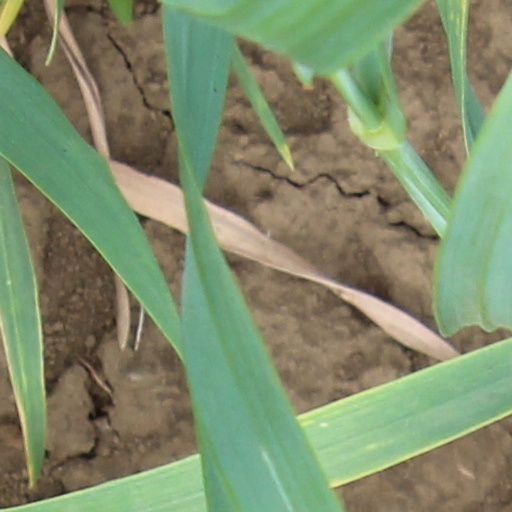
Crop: wheat